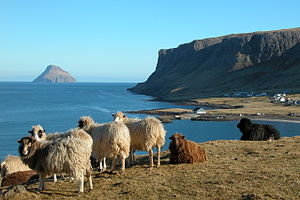
Færøerne / Økonomi og erhvervsliv
Får ved Hvalba
Færøerne er en gruppe på 18 øer af vulkansk oprindelse i den nordlige del af Atlanterhavet mellem Storbritannien, Island og Norge.